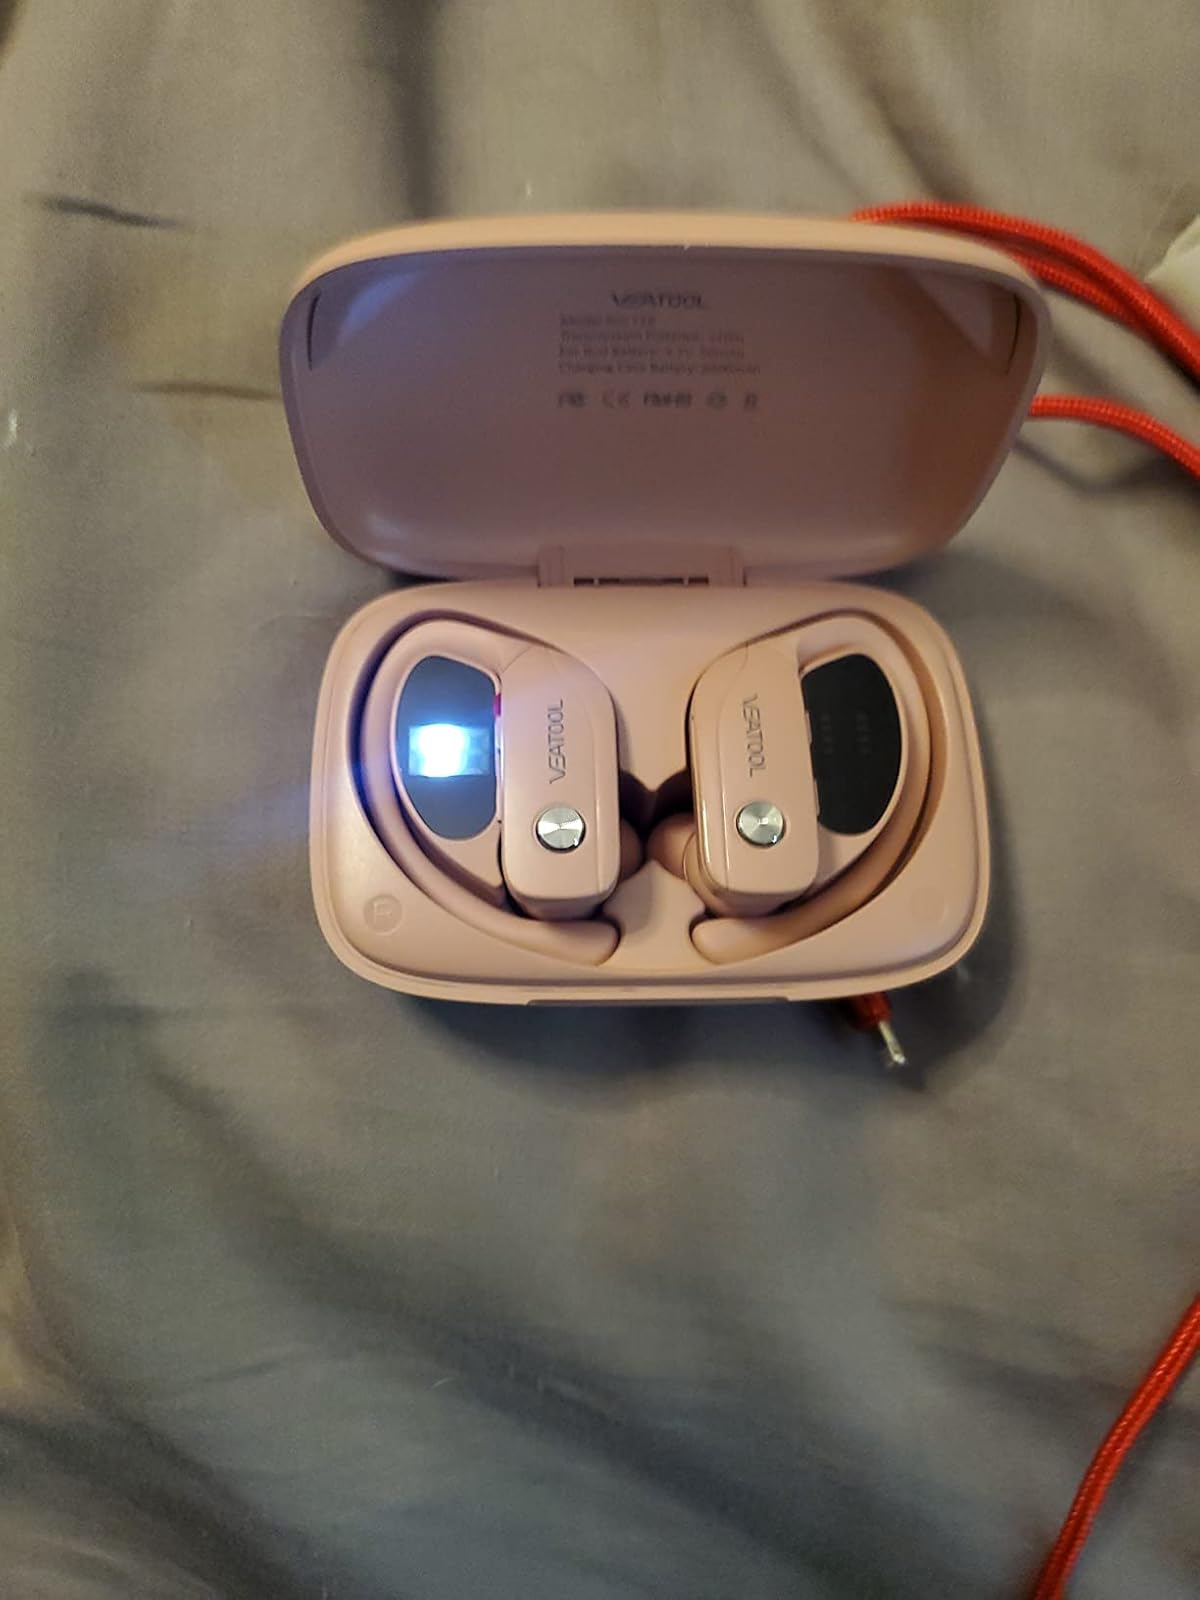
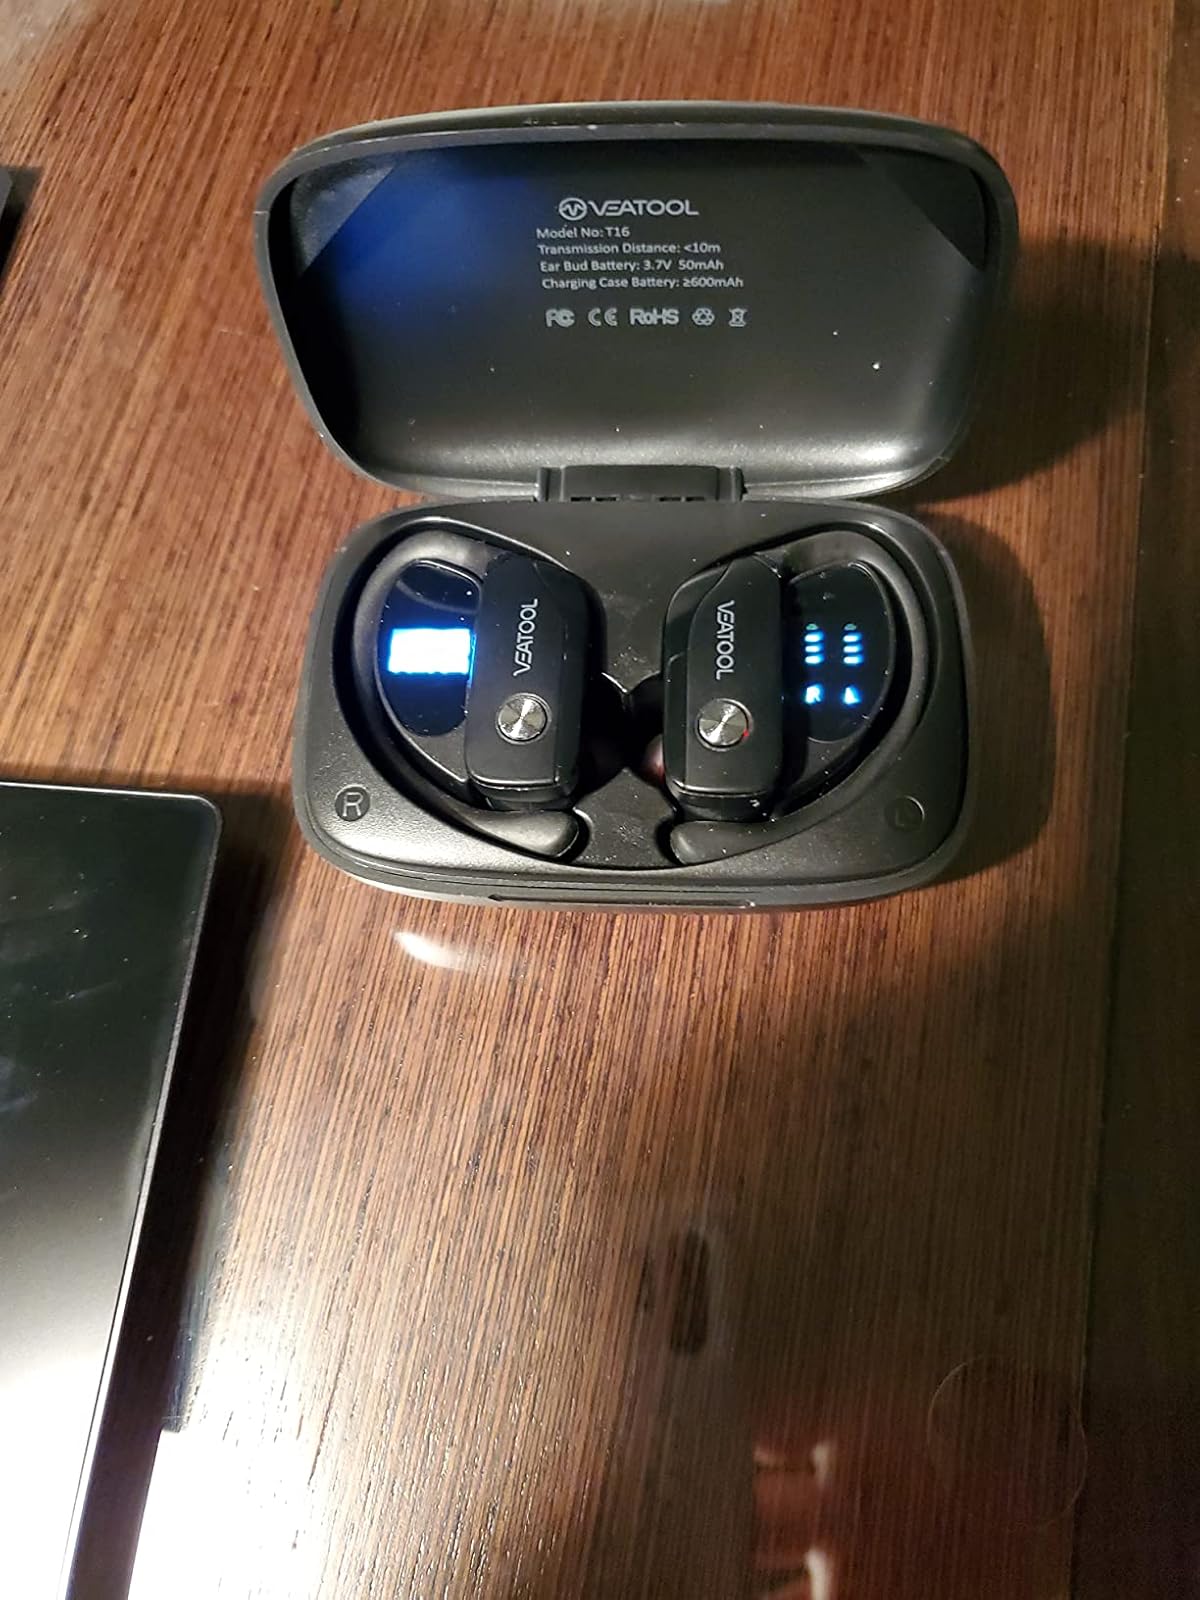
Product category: earbuds
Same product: no